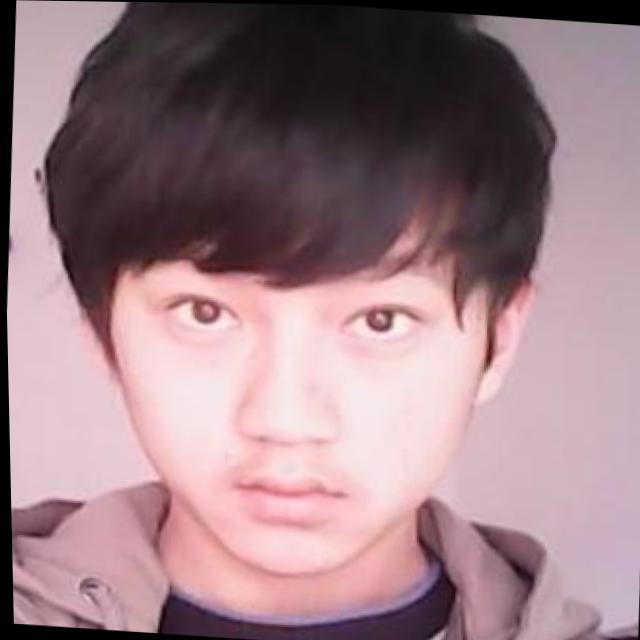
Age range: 13-20